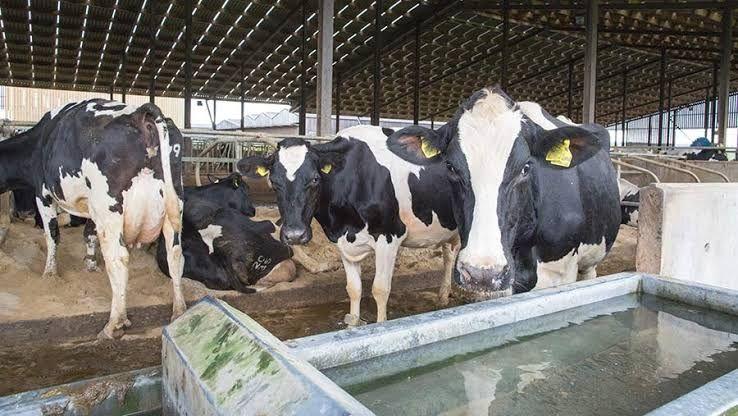
Ndani ya zizi kubwa kuna kundi la ng'ombe weusi na weupe wa maziwa. Ng'ombe wawili wanasimama karibu na hori ya maji mmoja akitazama moja kwa moja mbele na mwingine akitazama kando. Mbali nao, ng'ombe mwingine amekaa chini akipumzika. Zizi hilo limeezekwa kwa bati na lina sakafu yenye matope na majani.